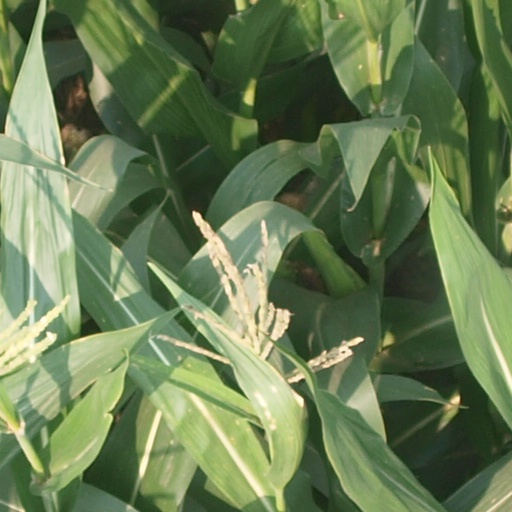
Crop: maize; corn